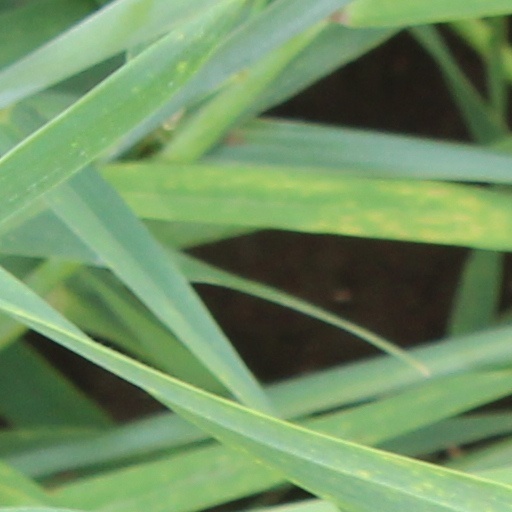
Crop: wheat